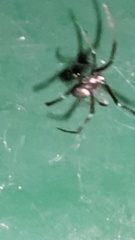
Species: Lactrodectus_hesperus